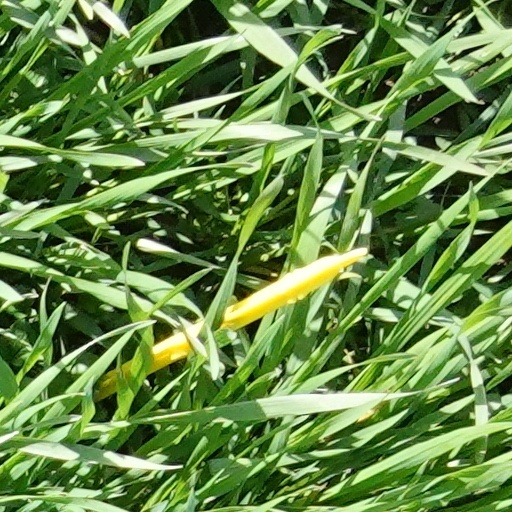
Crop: wheat